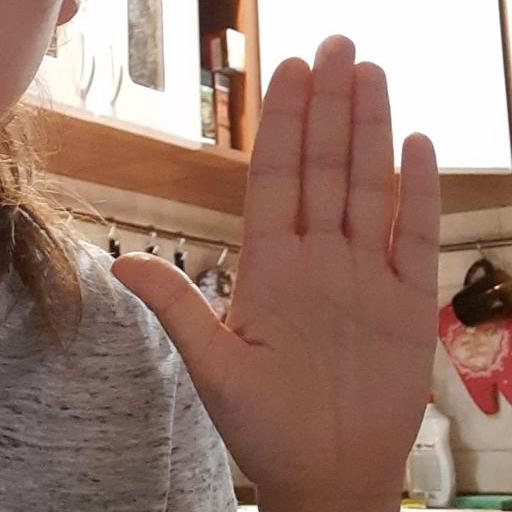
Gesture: stop